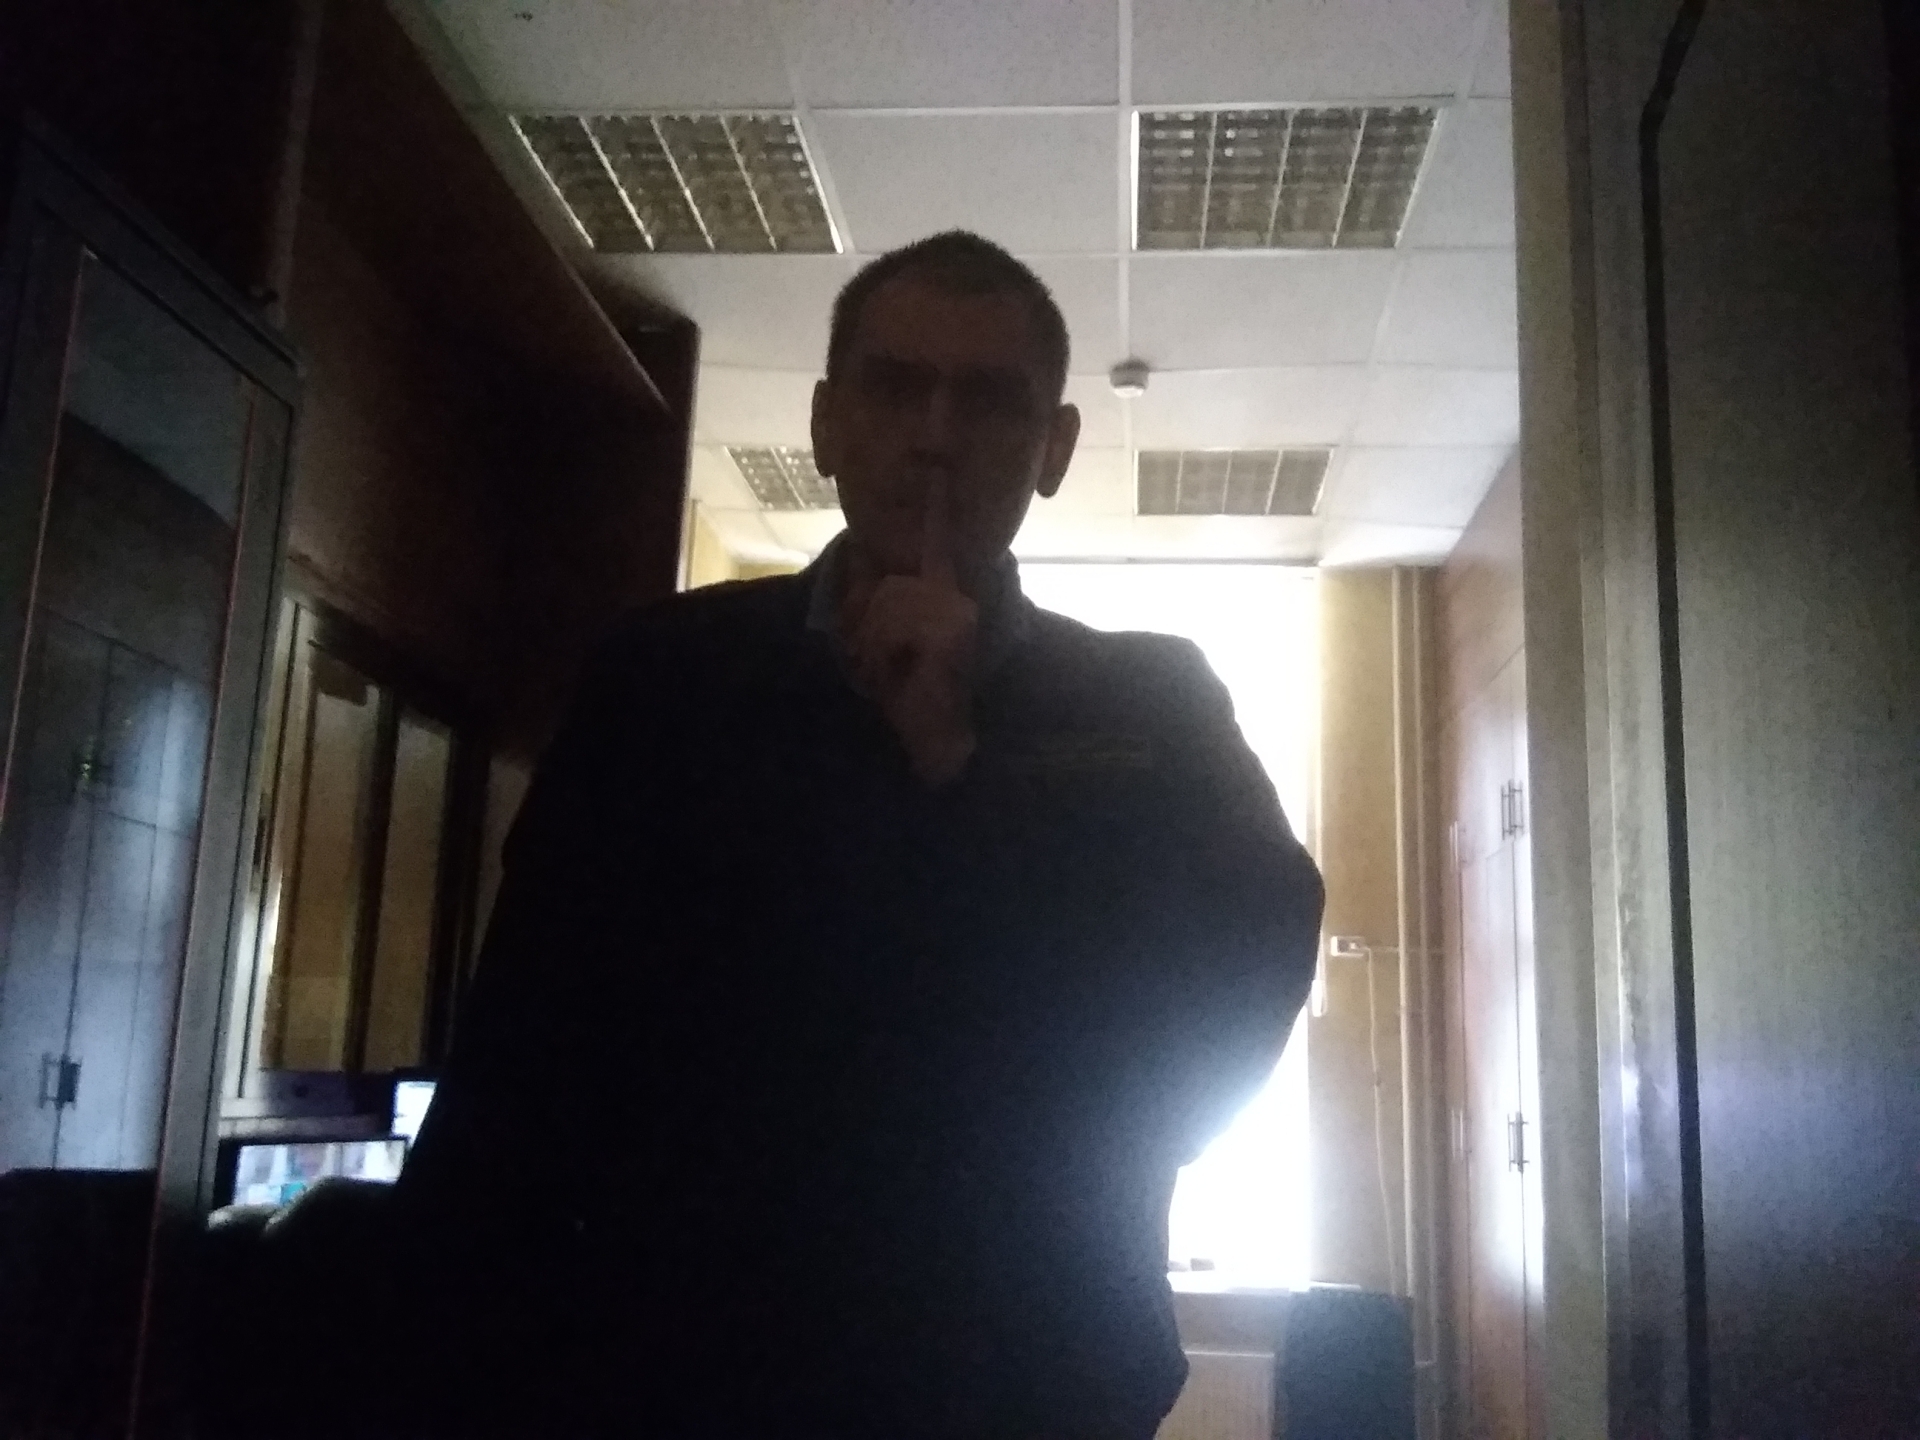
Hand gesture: mute